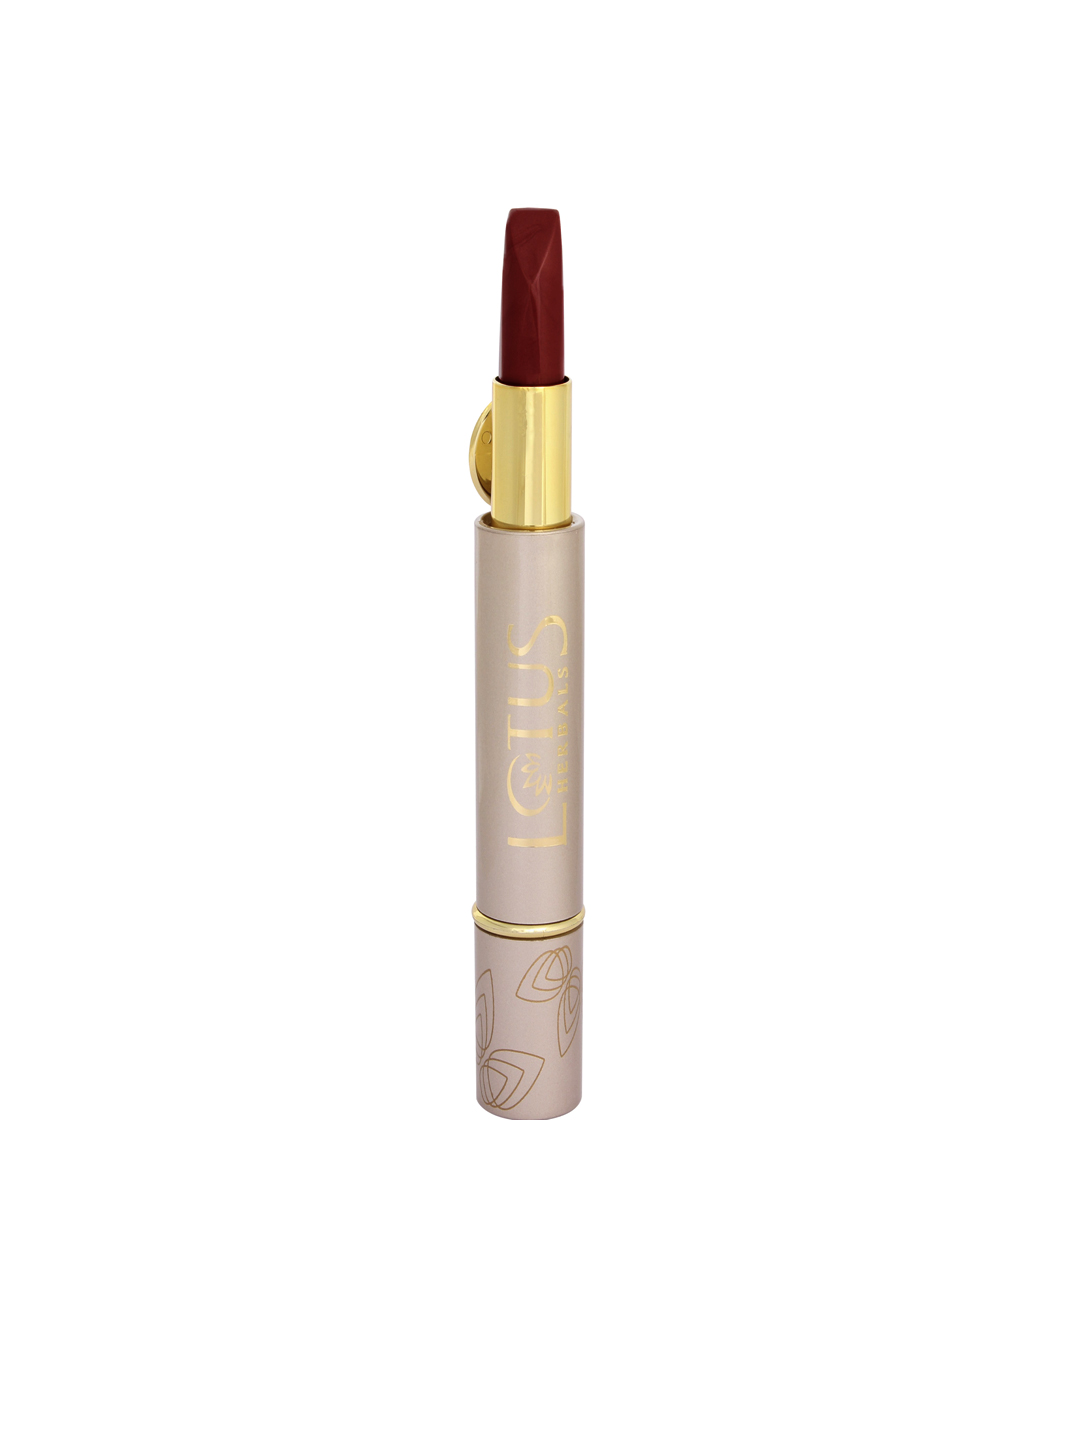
Lotus Herbals Floral Glam Apple Berry Lipstick 001
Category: Personal Care / Lips / Lipstick
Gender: Women
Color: Red
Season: Spring 2017
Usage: Casual